Richard Pribram

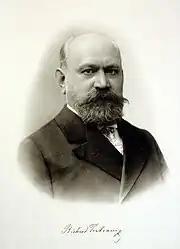
Richard Pribram

Richard Pribram (21 April 1847 – 7 January 1928) was an Austrian chemist. He was the brother of internist Alfred Pribram (1841–1912).